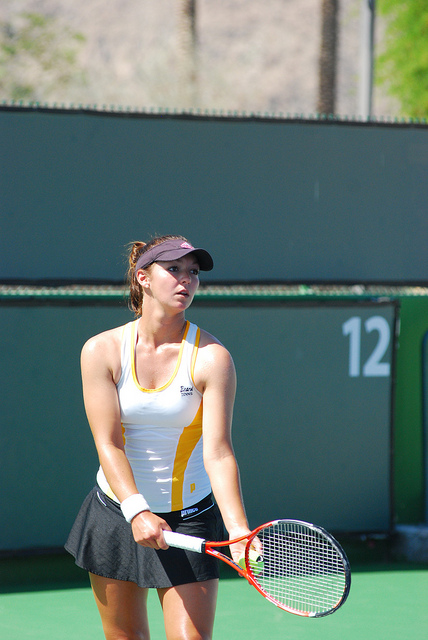
một người phụ nữ đang chạm vợt tennis vào quả bóng ở trên sân